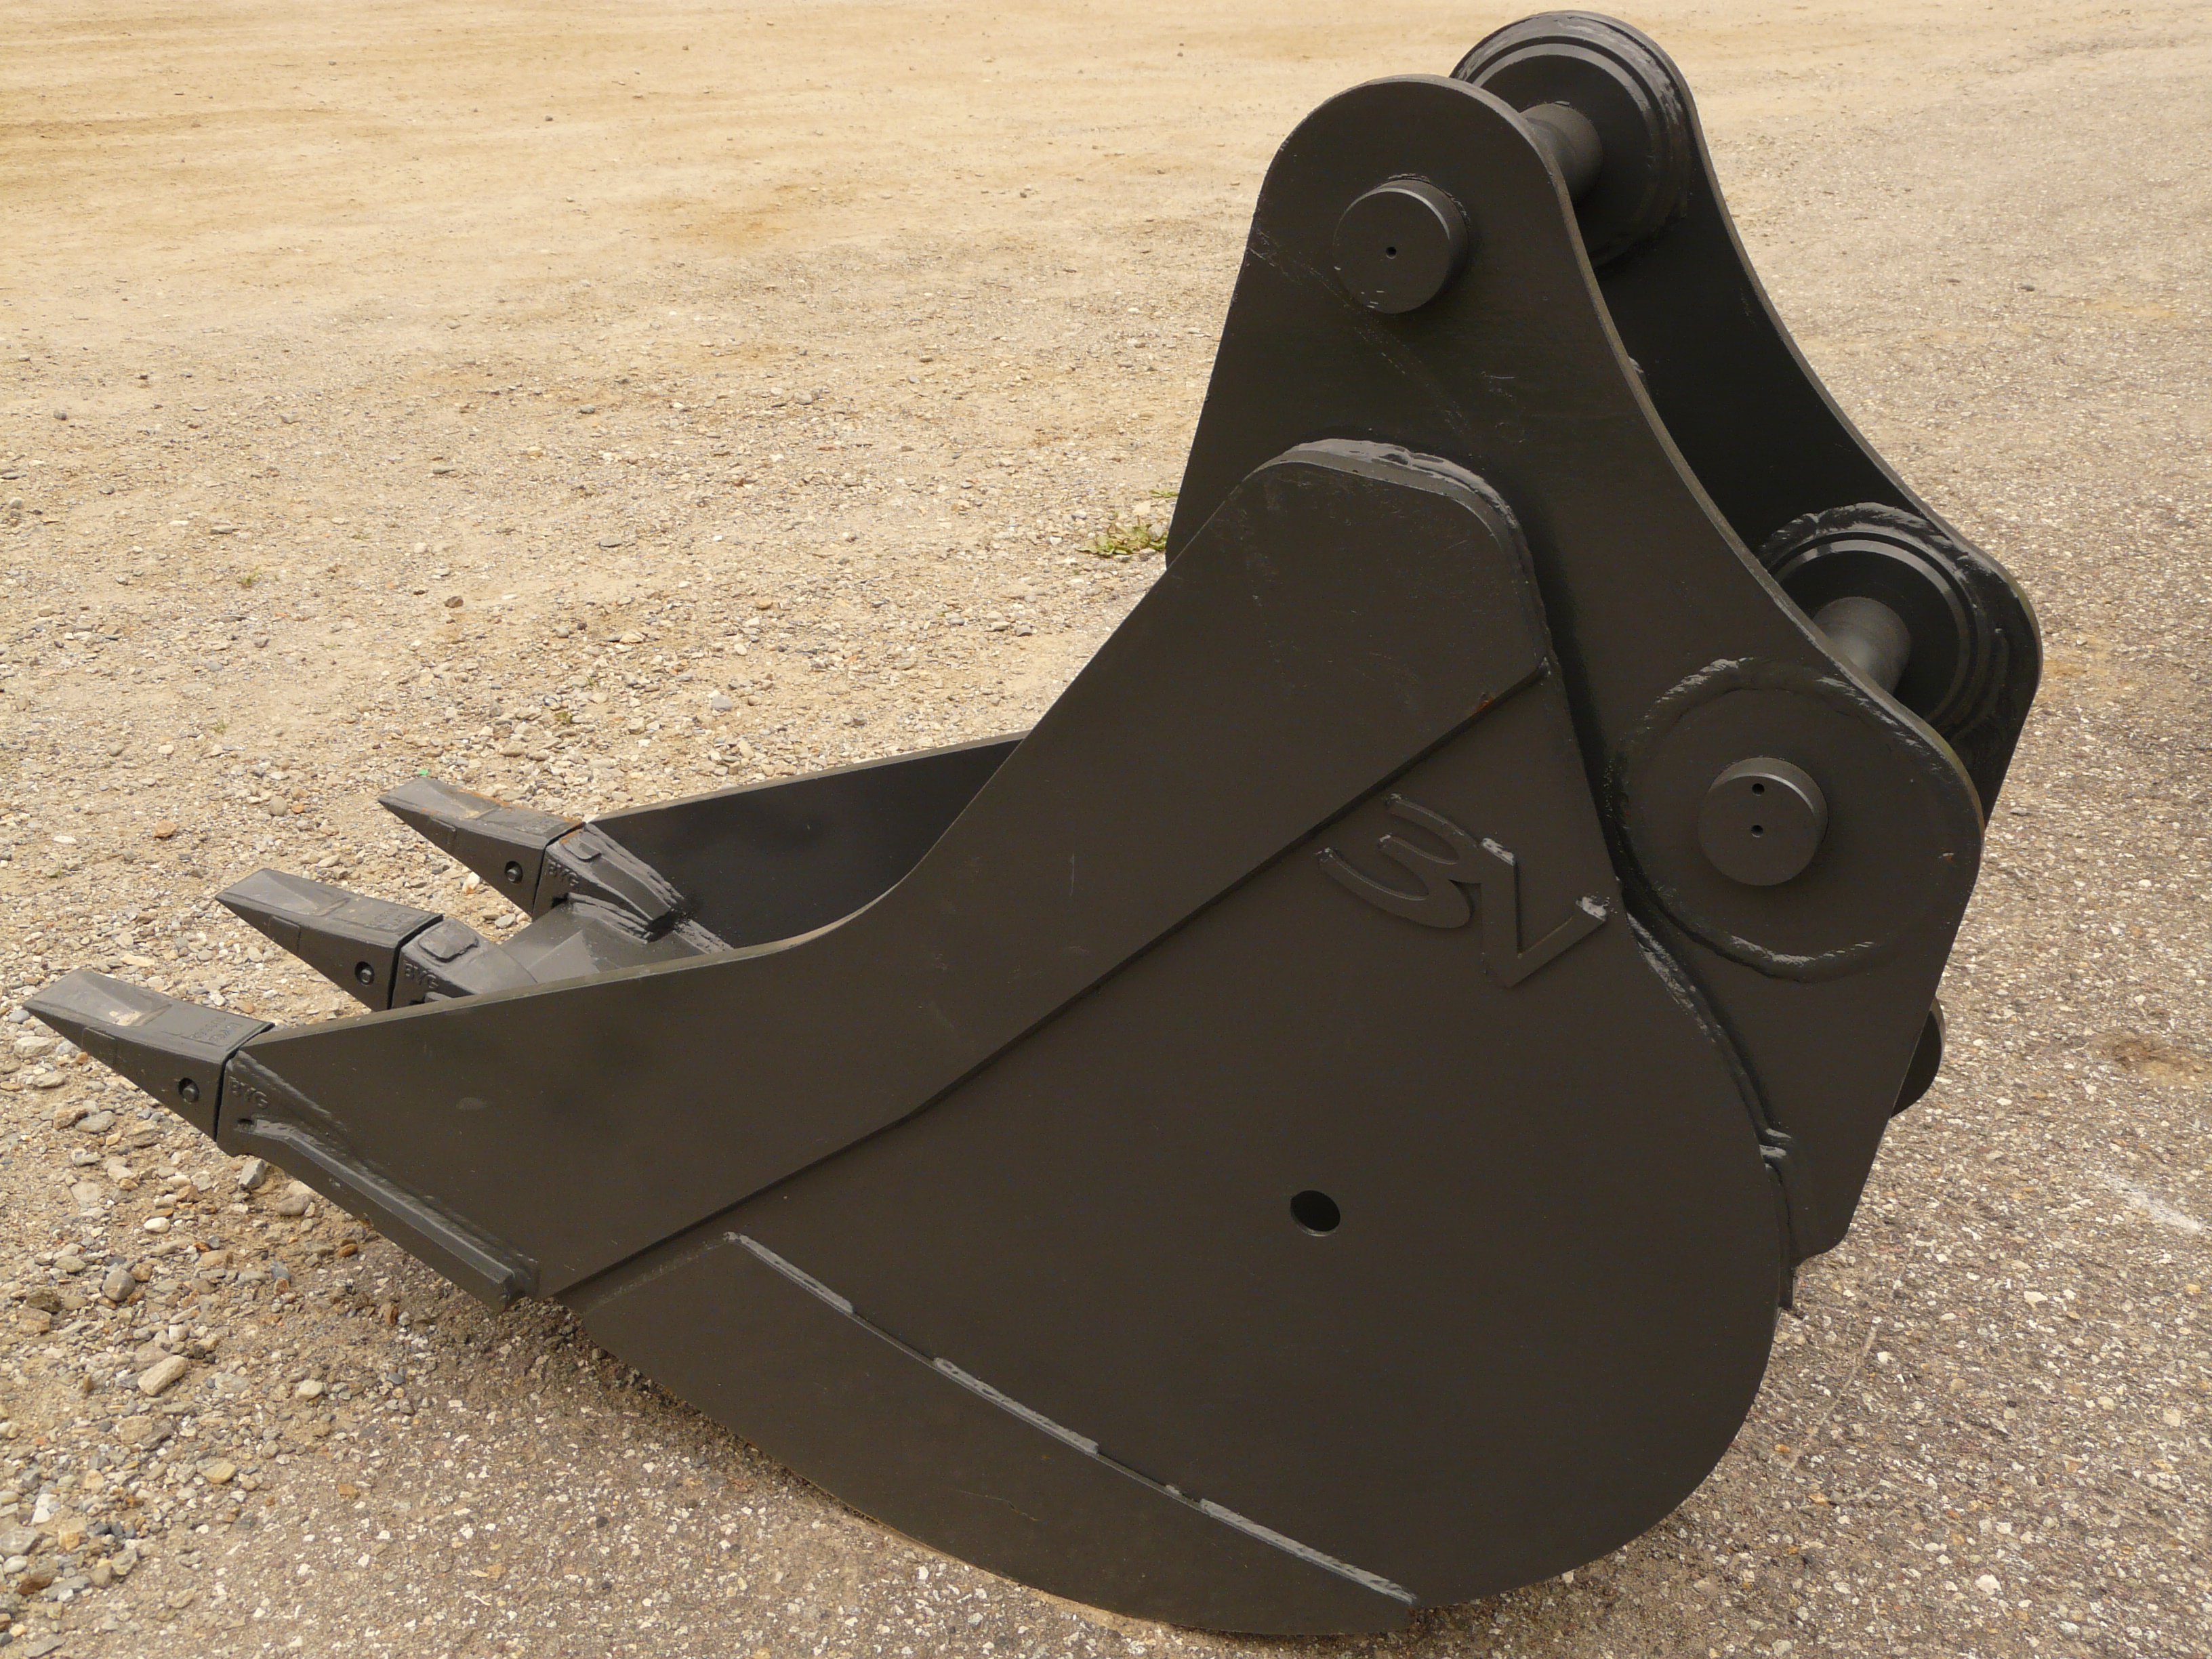
technology, metal, weapon, bumper, gun, iron, blade, firearm, backhoe bucket, trigger, automotive exterior, gun accessory